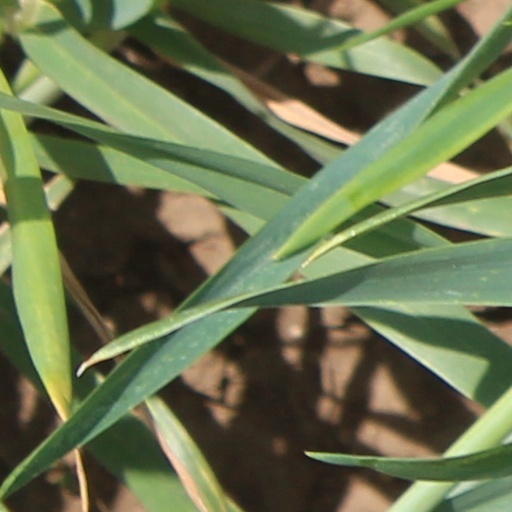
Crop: wheat